Sapphirine

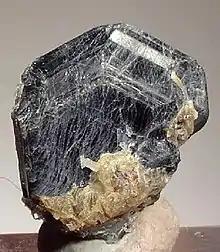
Indigo-blue sapphirine crystal from Ft. Dauphin, Madagascar (size: 2.1 x 1.9 x 1.4 cm)

Sapphirine is a rare mineral, a silicate of magnesium and aluminium, with the chemical formula ( (with iron as a major impurity). Named for its sapphire-like colour, sapphirine is primarily of interest to researchers and collectors: well-formed crystals are treasured and occasionally cut into gemstones. Sapphirine has also been synthesized for experimental purposes via a hydrothermal process.